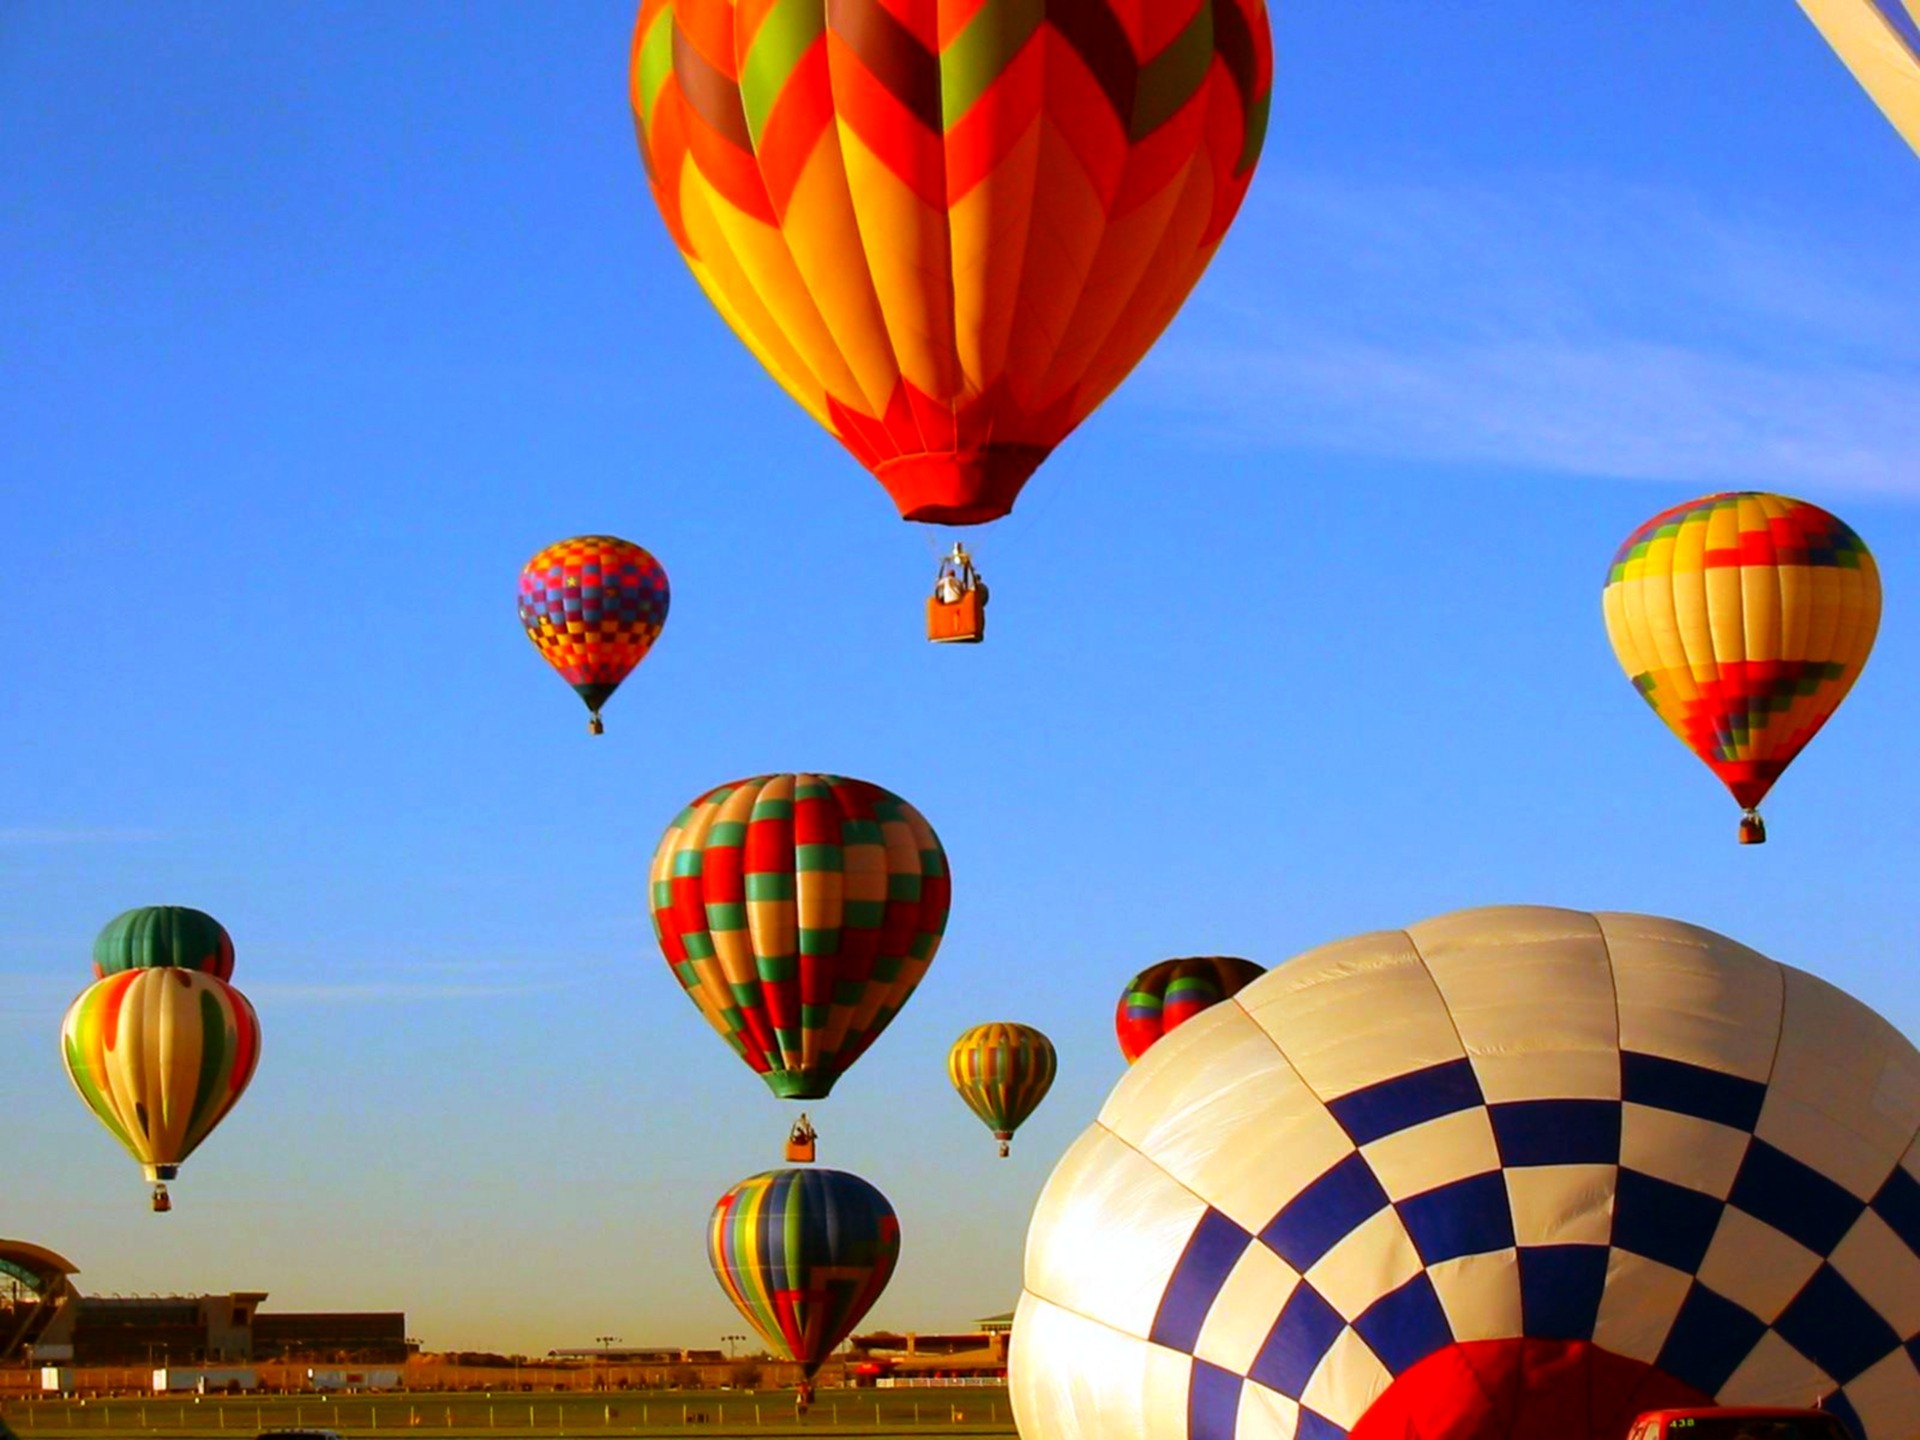
sky, balloon, hot air balloon, aircraft, vehicle, colorful, toy, balloons, hot air ballooning, atmosphere of earth, executive car, balloon games, balloon races